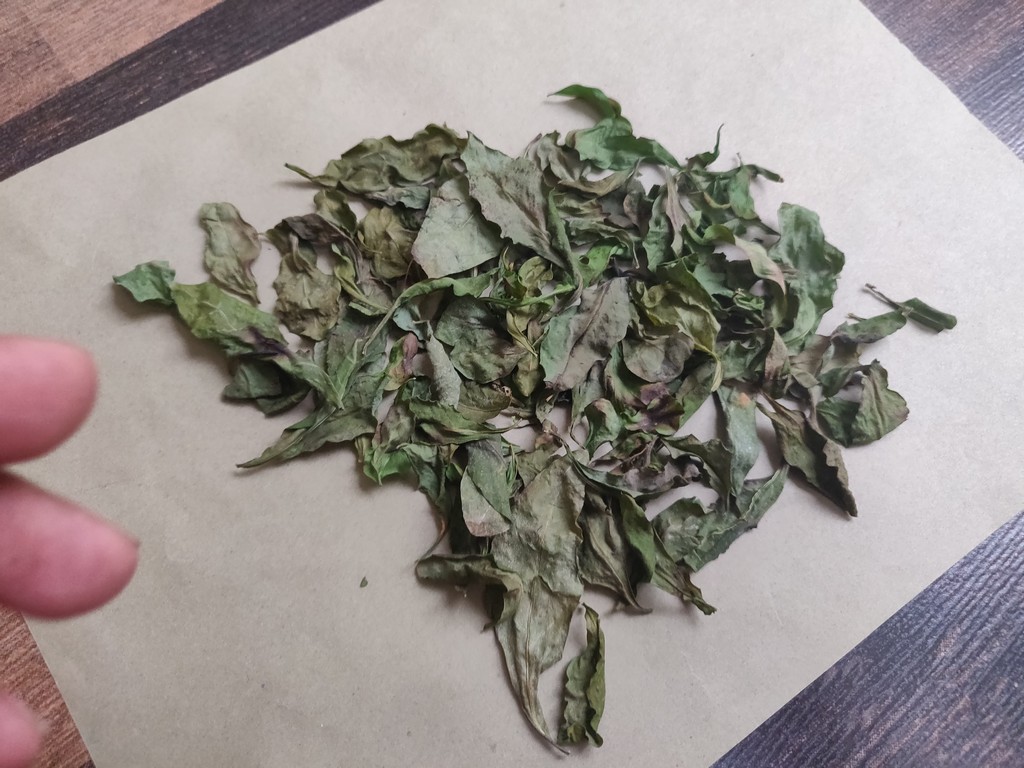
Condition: Dried
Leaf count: multiple
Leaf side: unknown